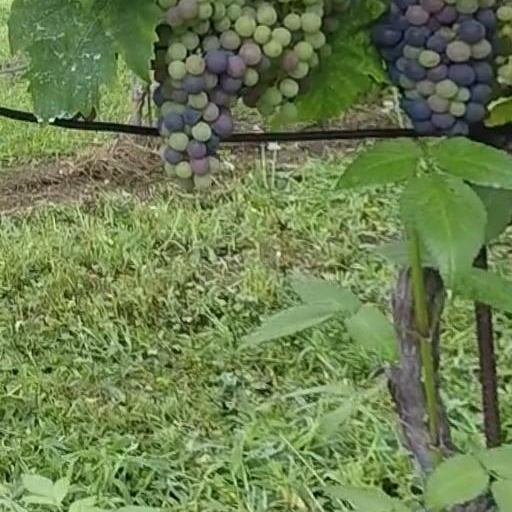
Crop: grape